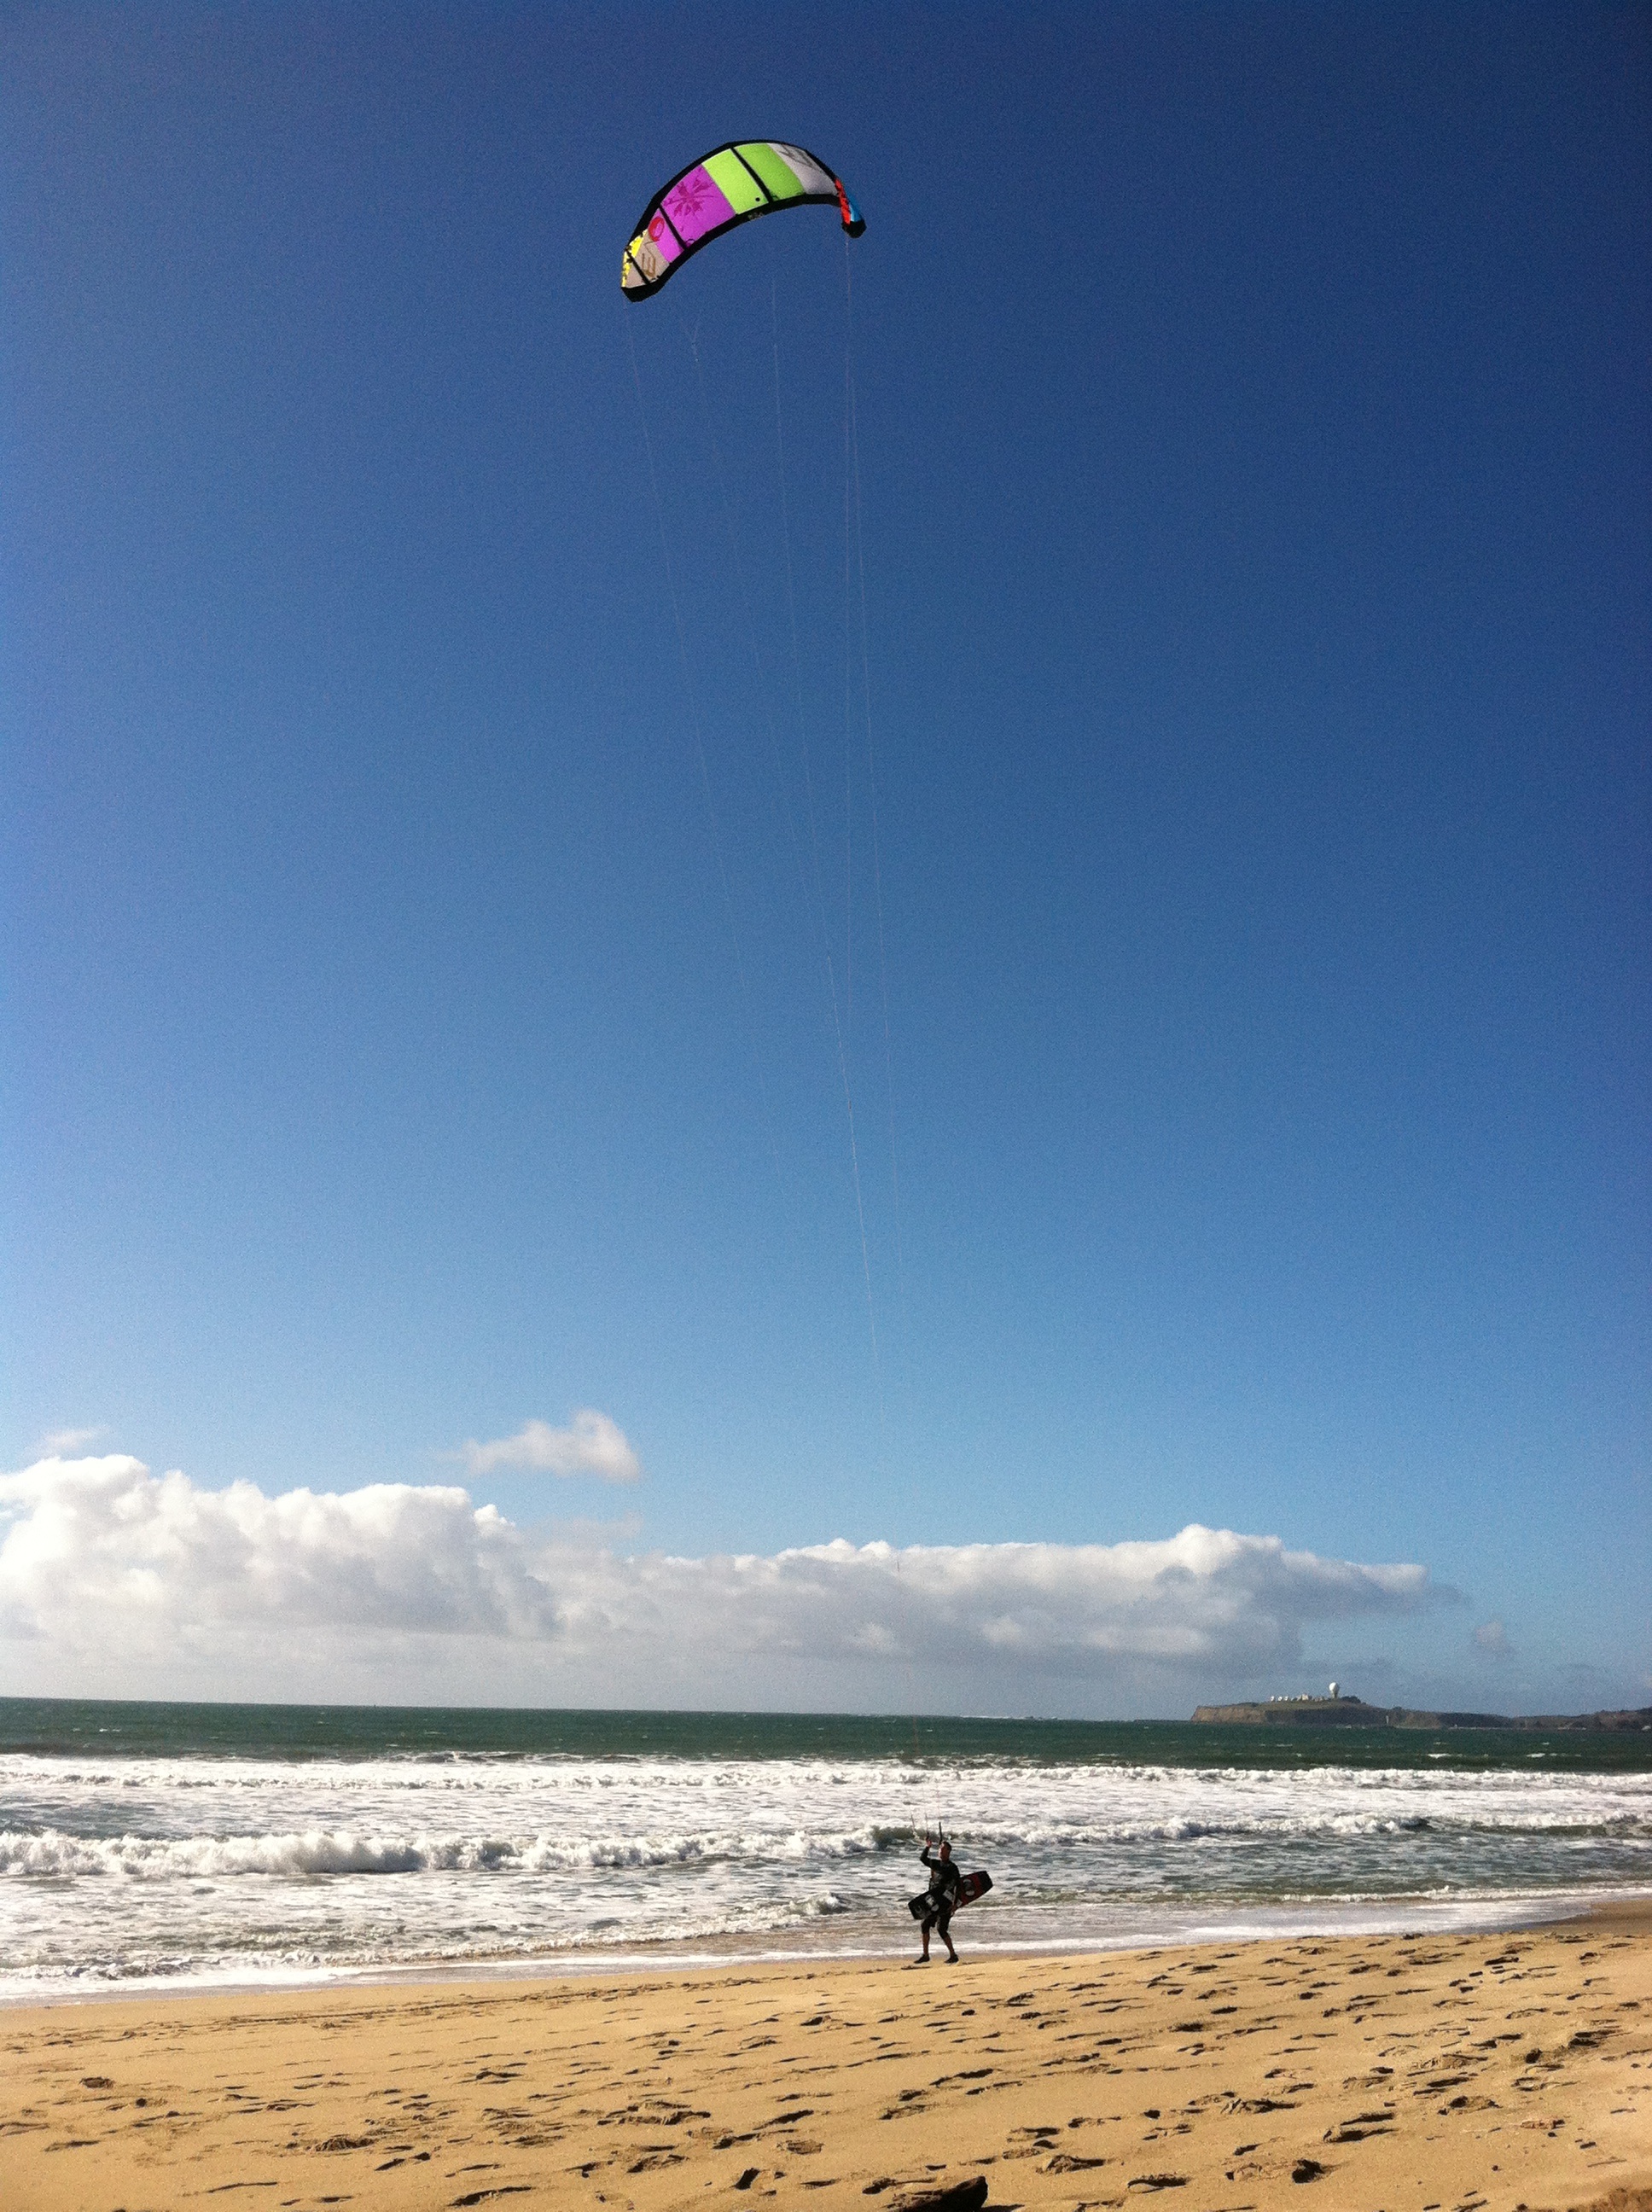
beach, sea, water, ocean, wind, surfing, seascape, extreme, extreme sport, toy, fun, sports, kitesurfing, windsports, kite sports, surf sailing